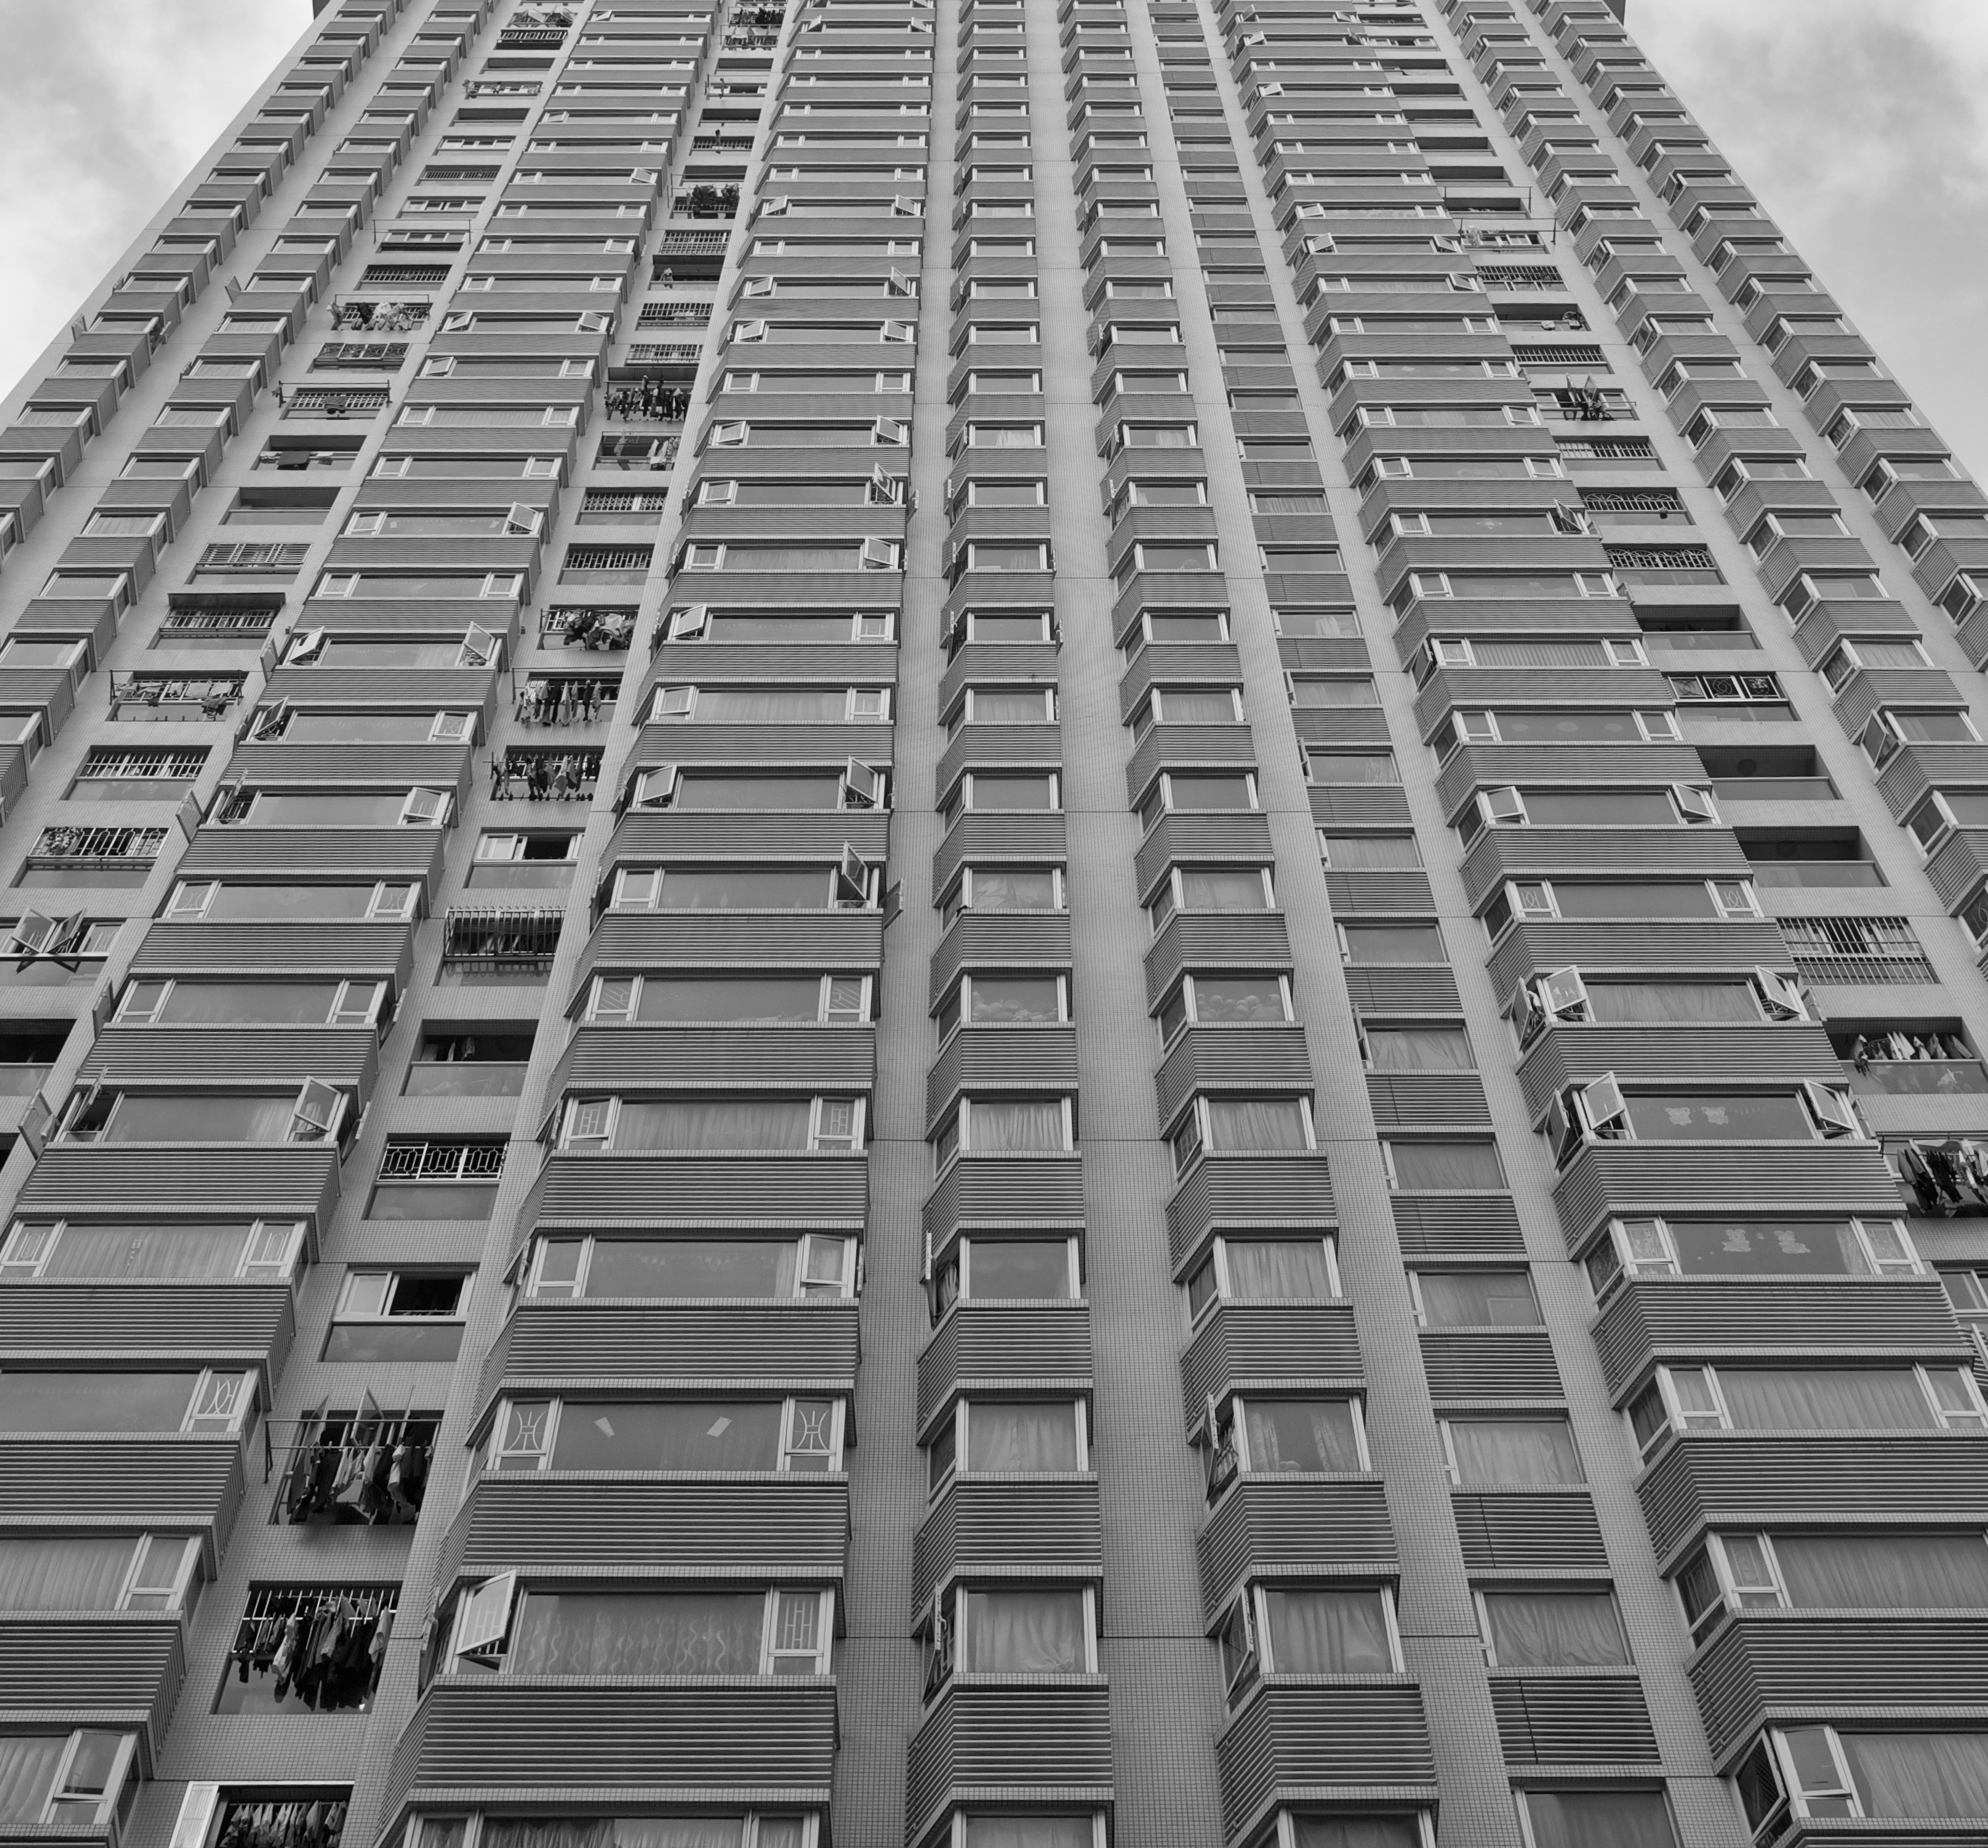
black and white, architecture, window, building, city, skyscraper, cityscape, downtown, line, tower, facade, monochrome, apartment, tower block, symmetry, tall, shape, metropolis, condominium, neighbourhood, urban area, monochrome photography, residential area, metropolitan area